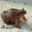
Label: frog